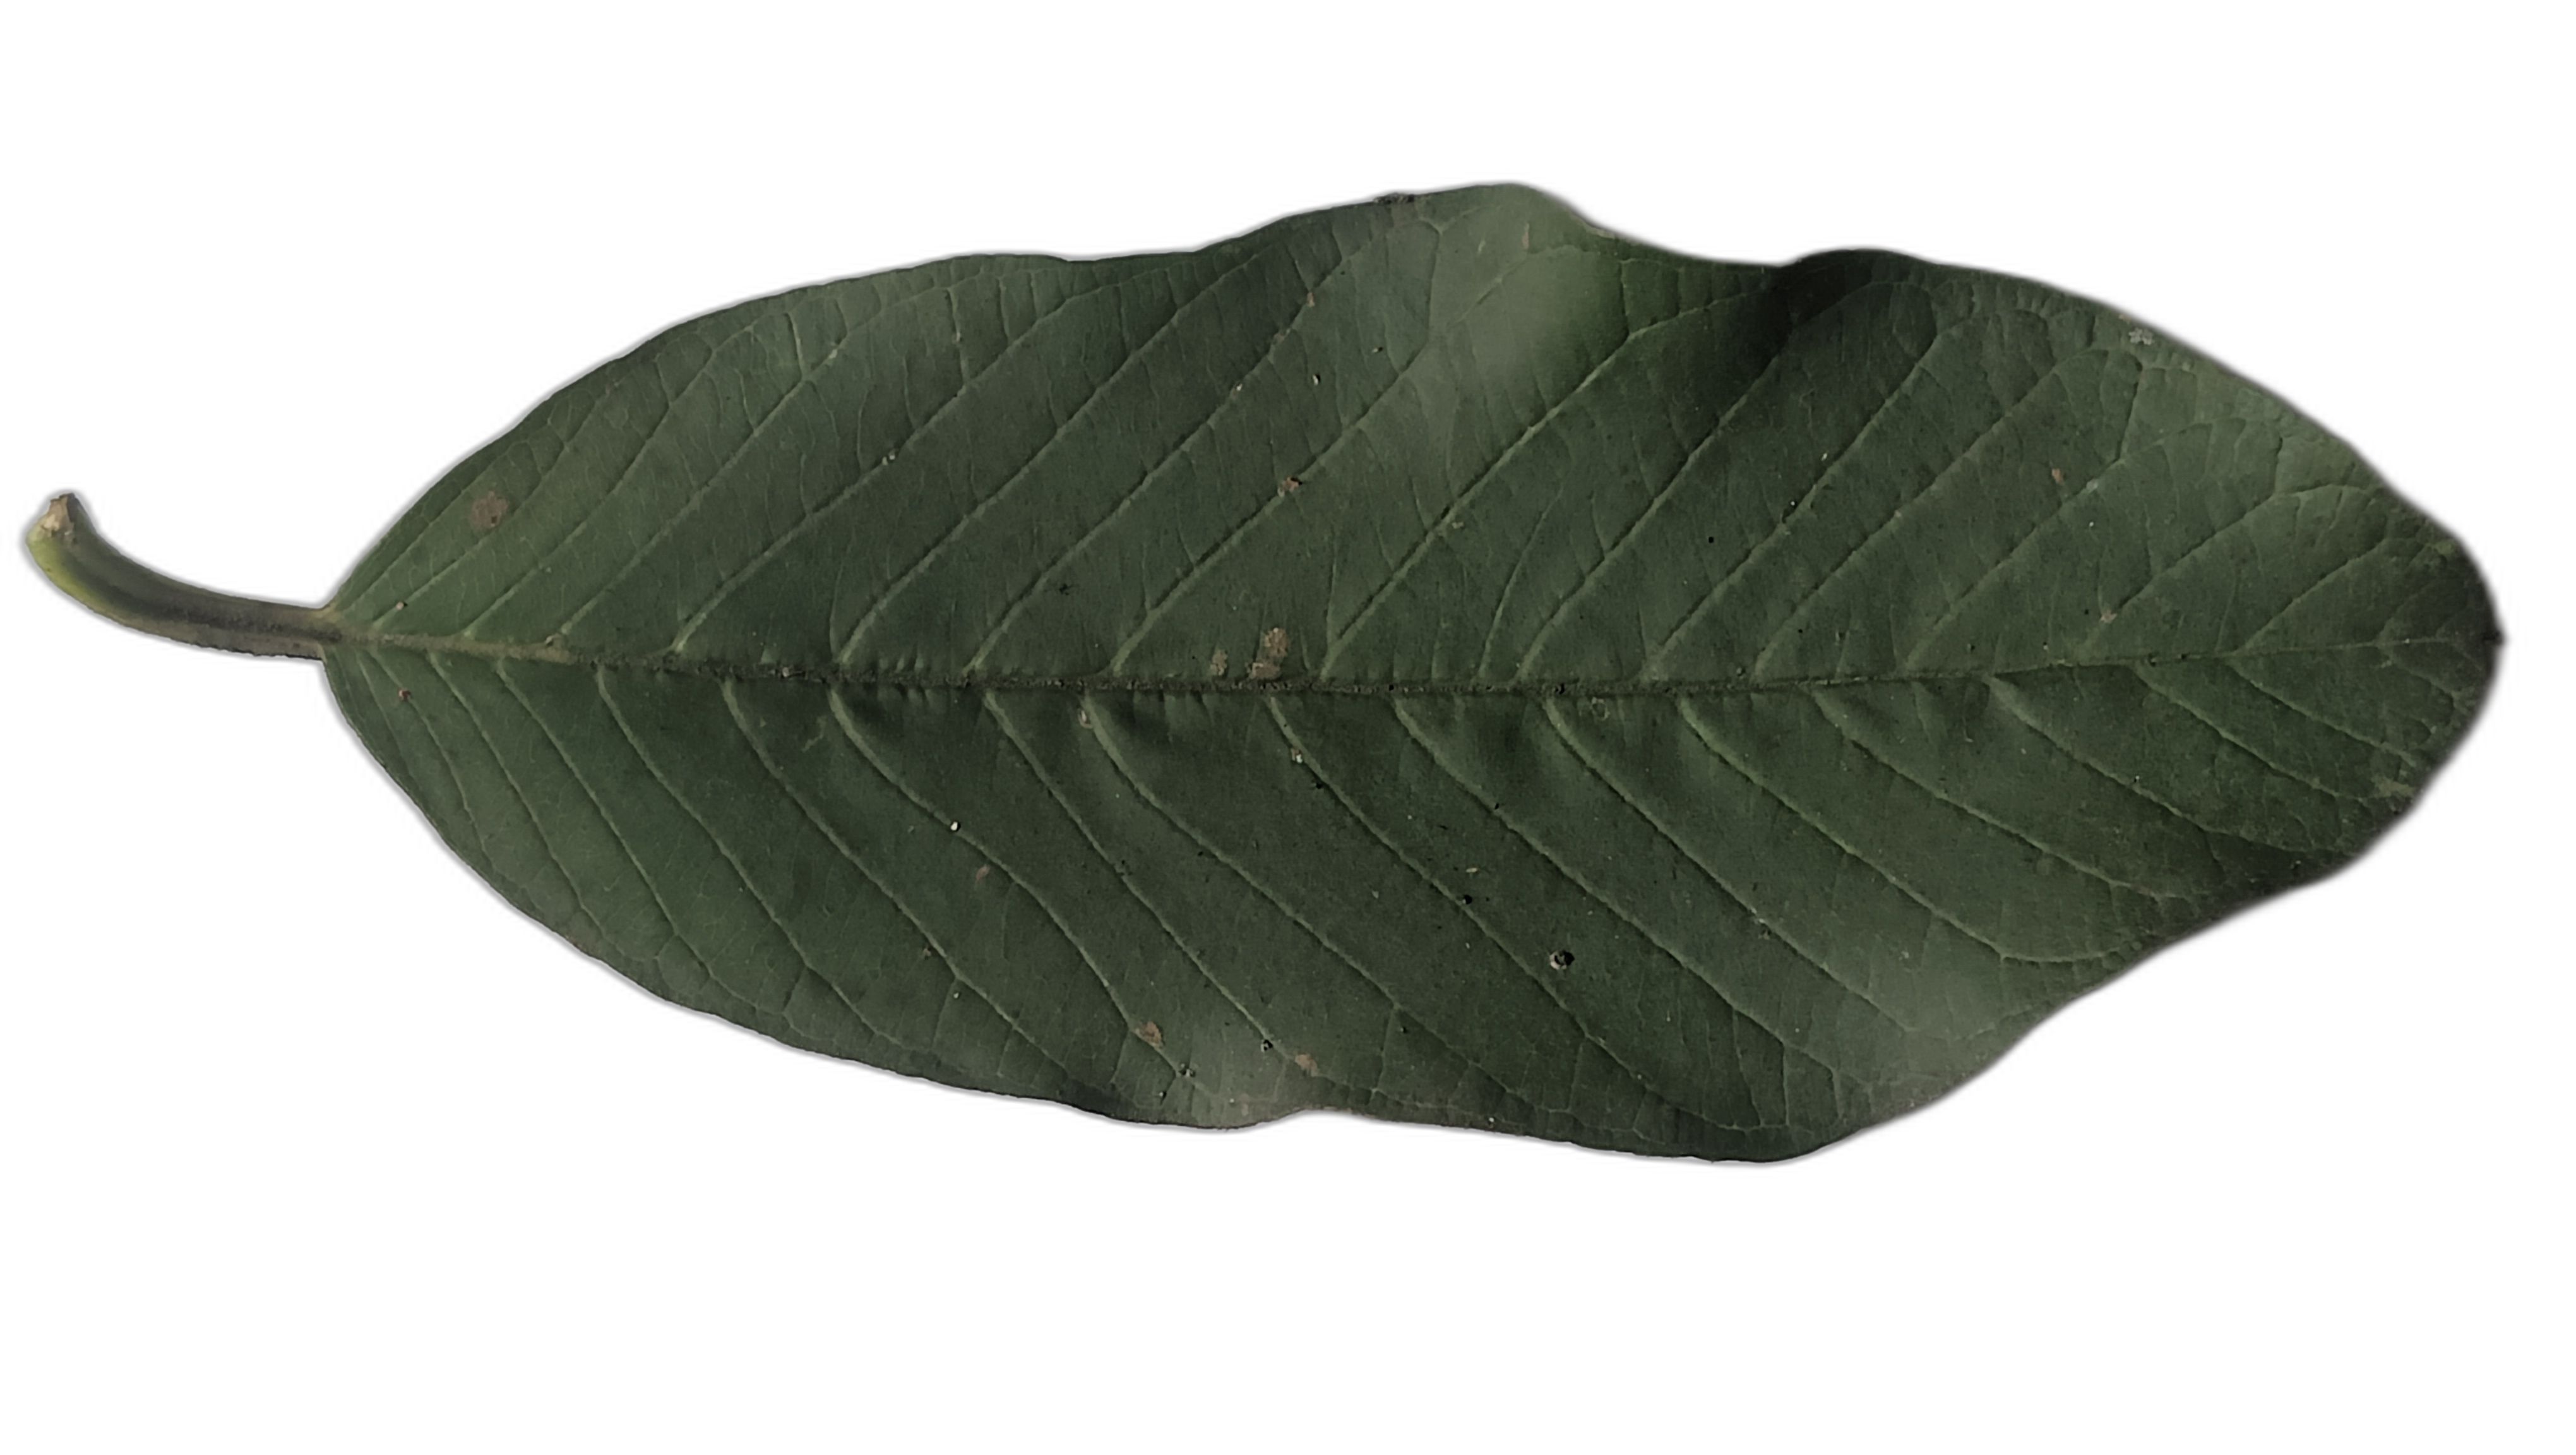
Plant part: leaf
Disease: Healthy